Sermaises

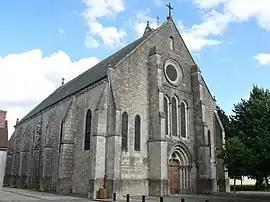
The church in Sermaises

Sermaises is a commune in the Loiret department in north-central France.